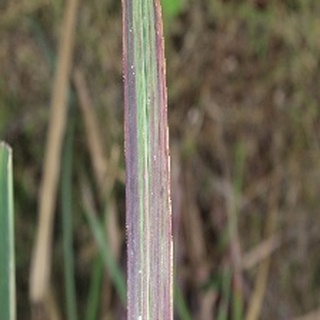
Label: sugarcane_bacterial_blight